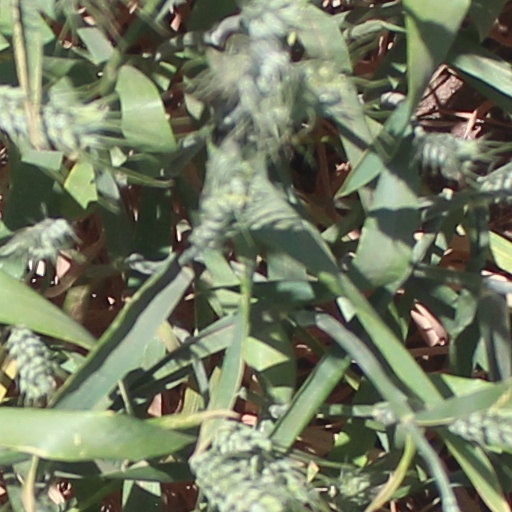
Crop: wheat